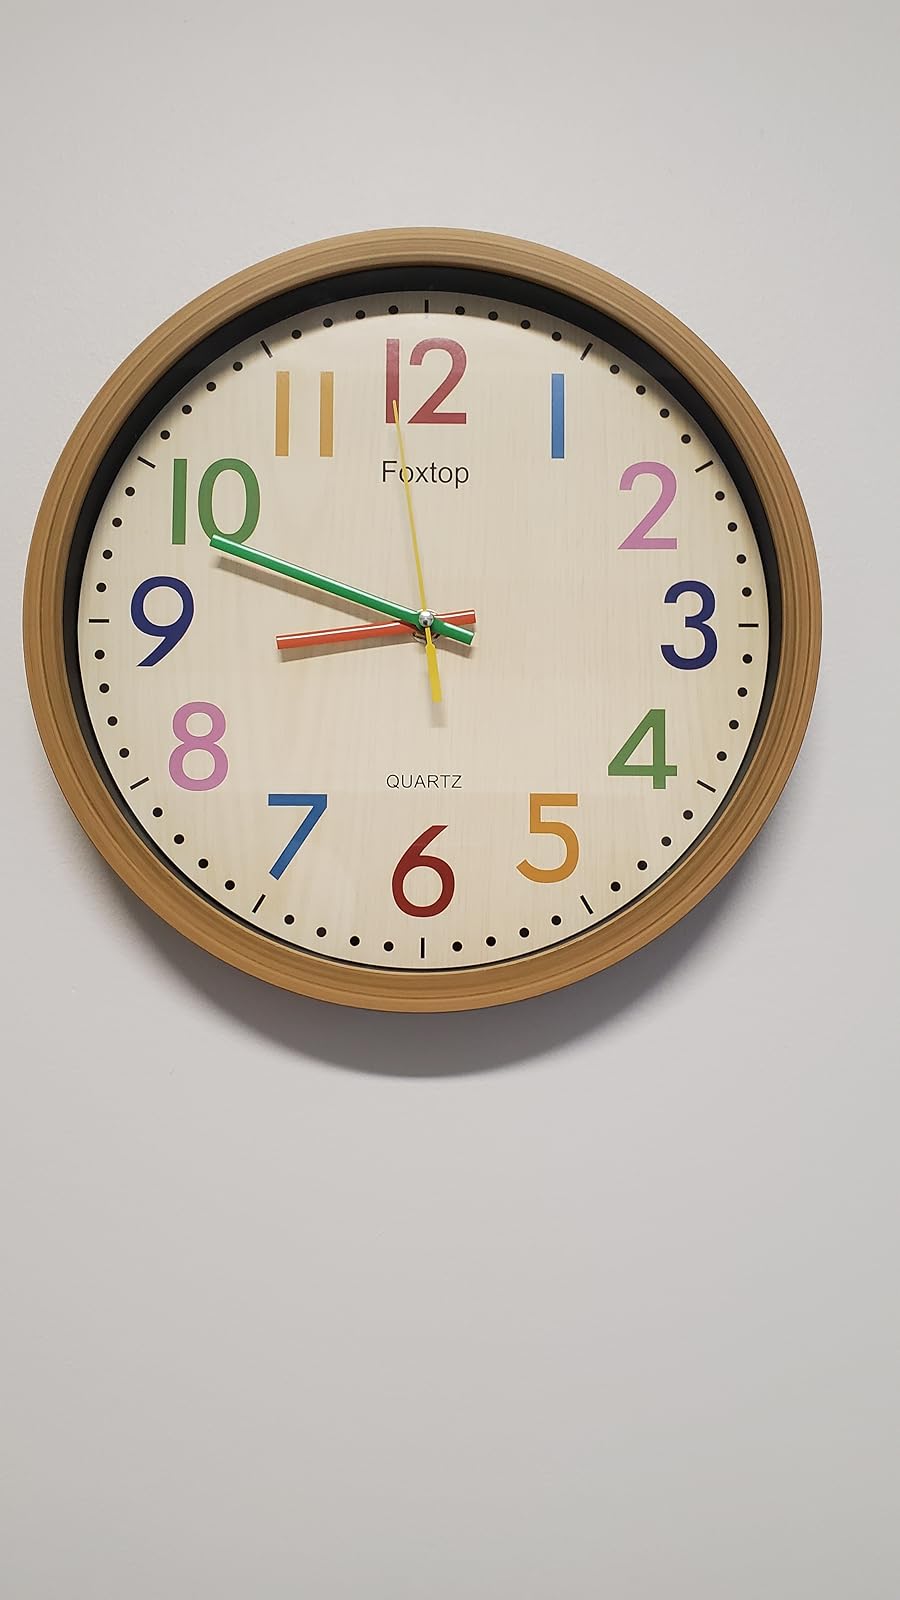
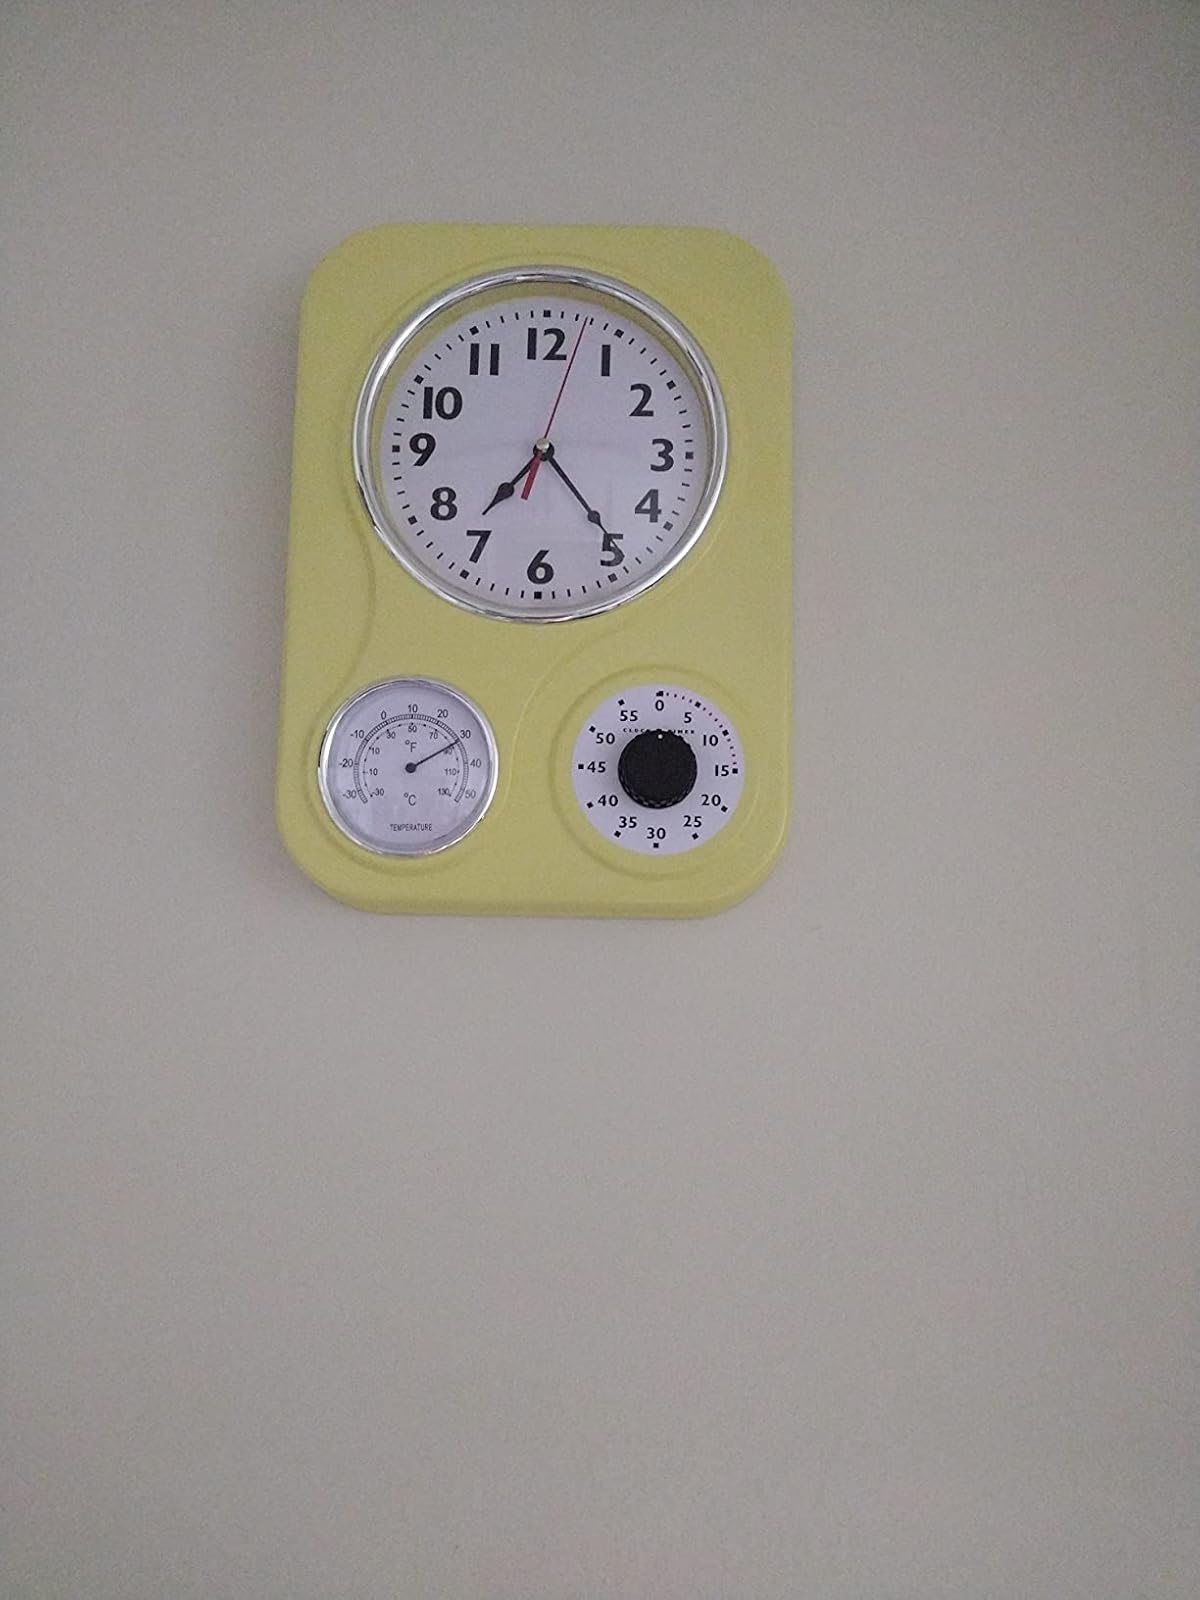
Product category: clock
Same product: no